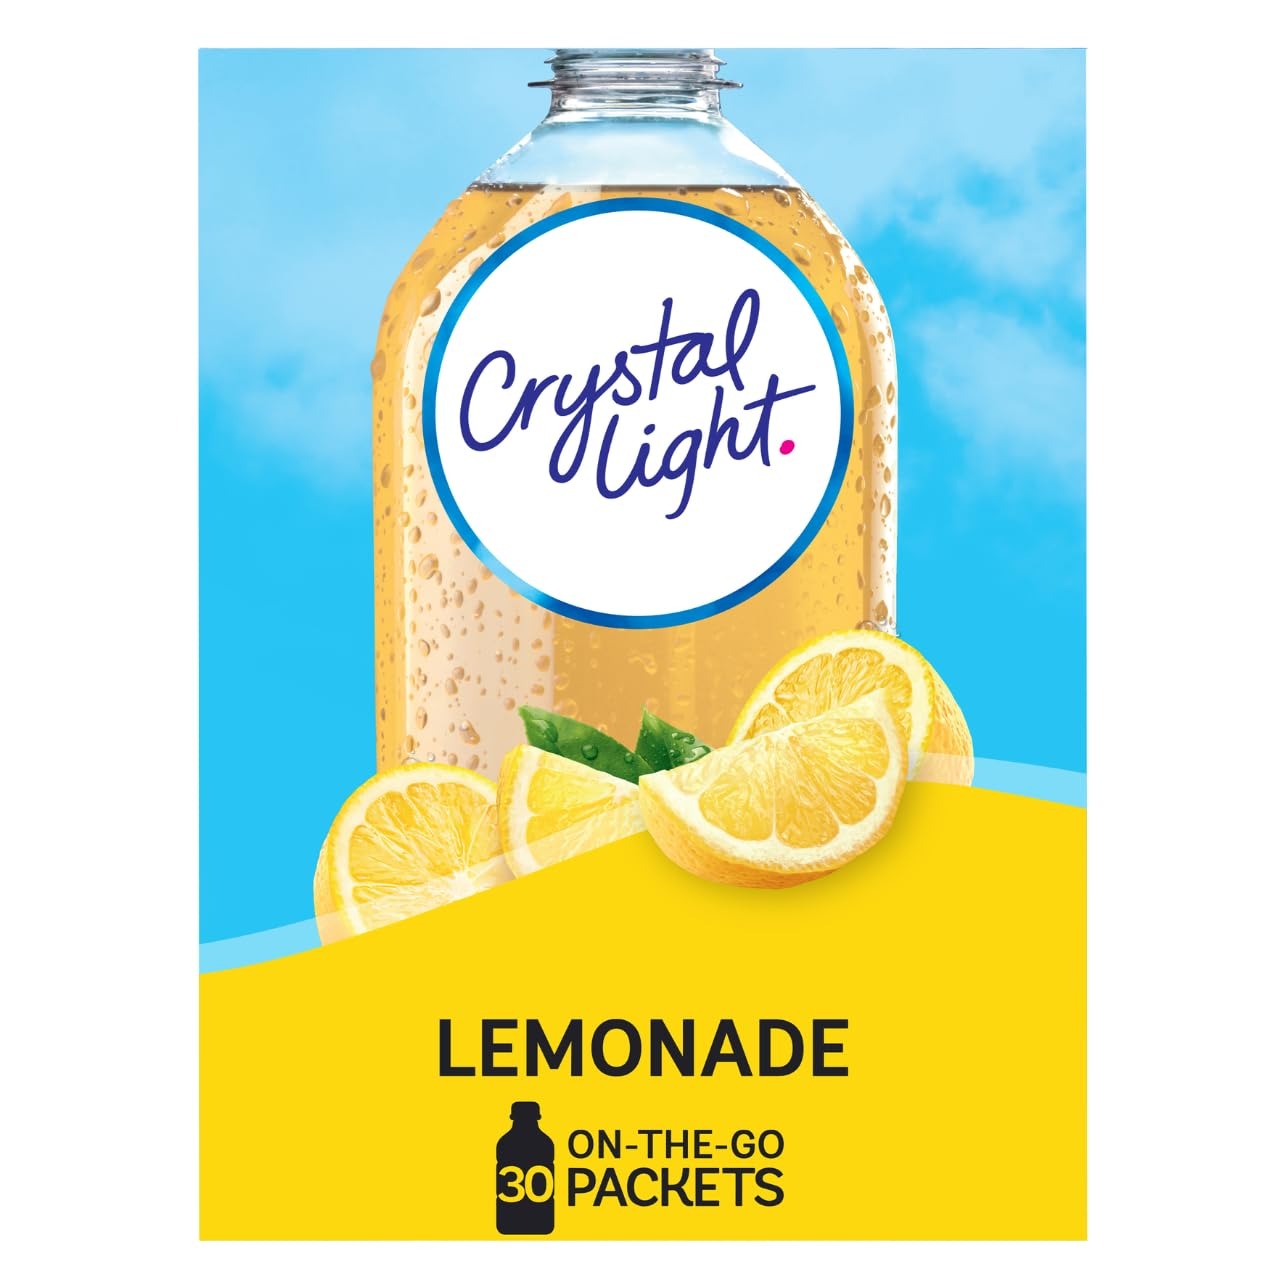
Item Name: Crystal Light Lemonade Drink Mix (30 On-the-Go Packets)
Bullet Point 1: One canister of 30 on the go packets of Crystal Light Lemonade Drink Mix
Bullet Point 2: This sweet, inviting drink contains zero sugar
Bullet Point 3: Enjoy a refreshing boost of energy to power up your day
Bullet Point 4: Thirsty? Crystal Light is a drinkable mix for maximum hydration
Bullet Point 5: Conveniently packaged to enjoy anywhere
Value: 4.2
Unit: Ounce

Price: 7.49